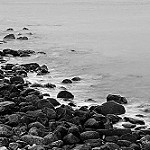
Label: sea